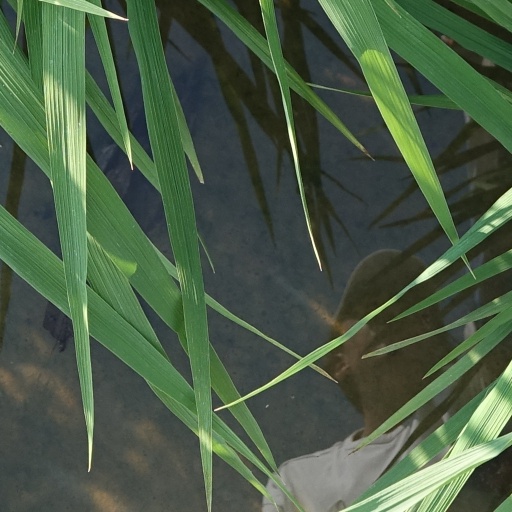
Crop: rice